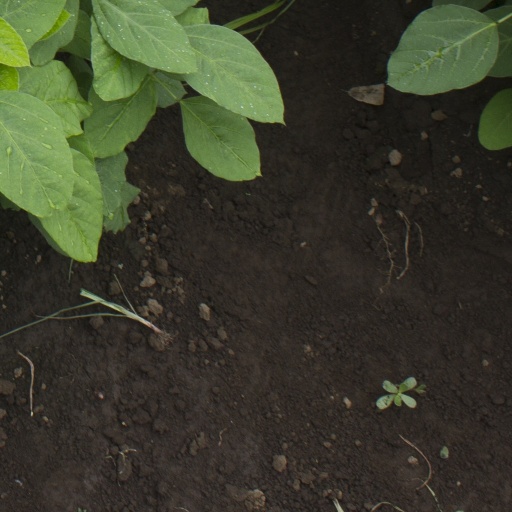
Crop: soybean